Nine Inch Nails live performances

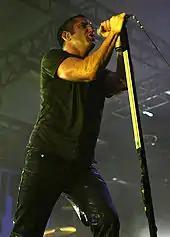
Reznor performing during the Live: With Teeth tour

The first leg of the tour featured Marilyn Manson as the supporting act, who Reznor had recently signed to his Nothing Records label. At the time, Marilyn Manson featured bassist Jeordie White (then playing under the pseudonym "Twiggy Ramirez"), who would later play bass with Nine Inch Nails from 2005 to 2007. After a larger arena tour leg called Further Down the Spiral, Nine Inch Nails performed at the Alternative Nation Festival in Australia and subsequently embarked on the Dissonance Tour, which included 26 separate performances with co-headliner David Bowie. Nine Inch Nails was the opening act for the tour, and its set transitioned into Bowie's set with joint performances of both bands' songs. However, the crowds reportedly did not respond positively to the pairing due to their different musical styles. Following the end of the Dissonance Tour, the band played a handful of club shows with Helmet as support. Finck departed the band after the conclusion of this leg.